Jackson Generals (KITTY League)

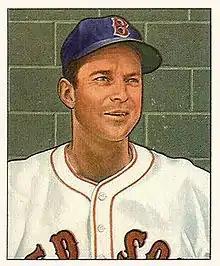
Ellis Kinder (1938–1941) played four seasons with Jackson before a 12-year major league career.

Ten Generals also played at least one game in Major League Baseball during their careers. These players and their seasons with Jackson were: